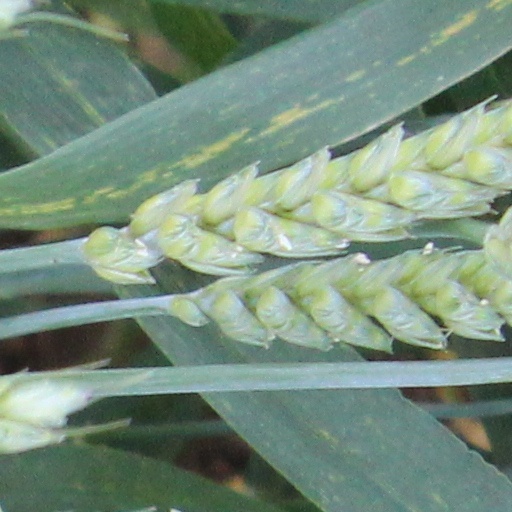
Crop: wheat